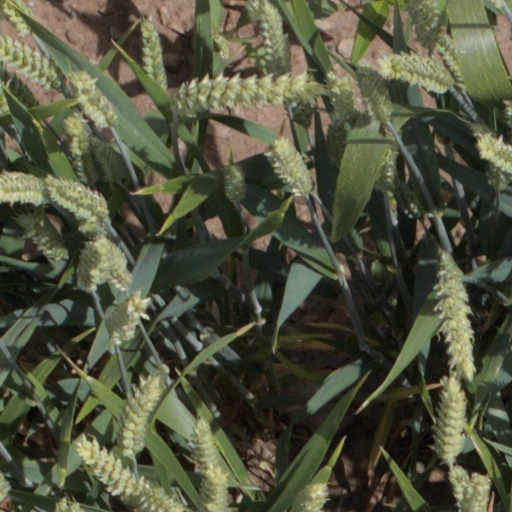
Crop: wheat